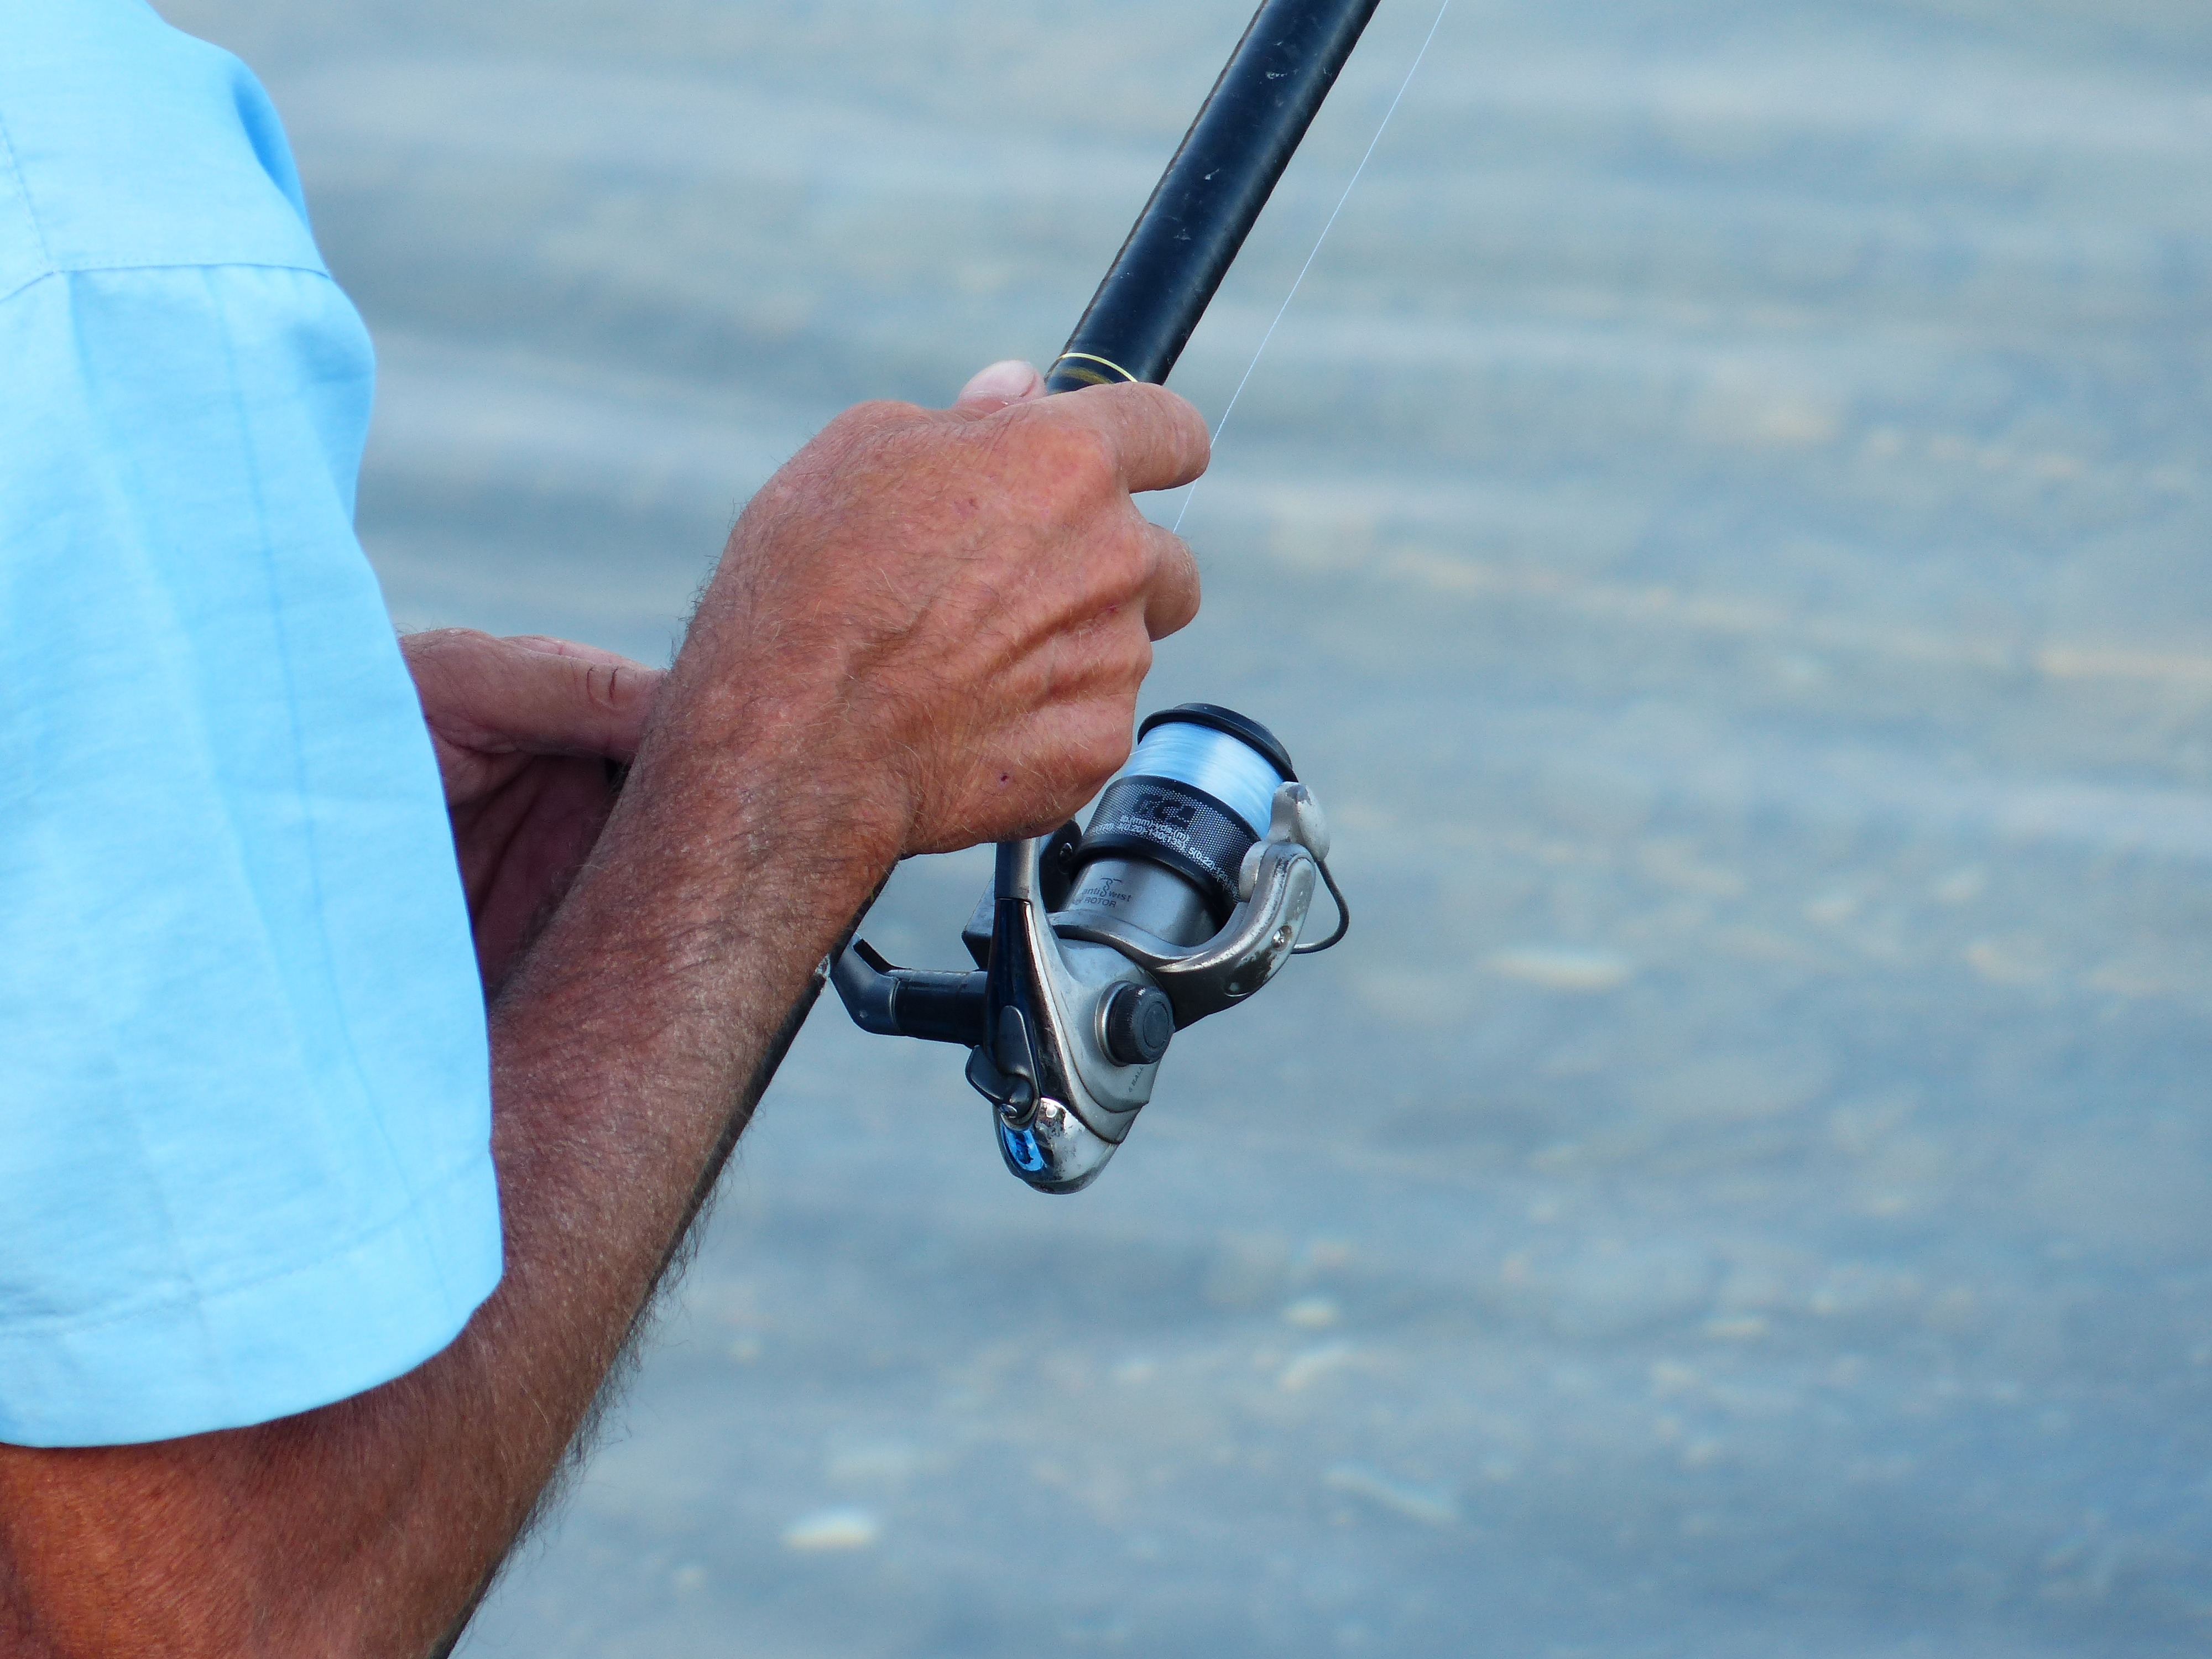
hand, water, sky, vacation, recreation, fishing, fishing rod, fishing reel, angel, keep, angler, crank, telescopic rod, fishing line, casting fishing